Francesco Anelli

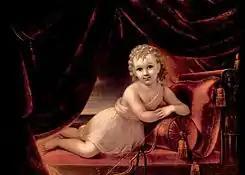
Anelli's oil painting, "Portrait of a Child as Cupid", depicting young William Paterson Van Rensselaer, Jr.,

Anelli's "Portrait of a Child as Cupid"—depicting William Paterson Van Rensselaer, Jr.—was painted in New York City and was commissioned by the subject's father, William Paterson Van Rensselaer Sr. (1805–1872). The picture was lent by him in 1847 to the annual exhibition held by the Albany Gallery of Fine Arts, of which Van Rensselaer was an honorary member. The painting, which descended in the family, may have hung in the Rensselaer Manor House in Albany and almost certainly hung in both the Elk Street town house built by William Paterson Van Rensselaer, Sr., at the time of his first marriage in 1833 and then in Beverwyck, in Bath (now Rensselaer), New York, which Van Rensselaer built after inheriting the Rensselaerswyck estate lands on the east bank of the Hudson River, following the death of his father, Major General Stephen Van Rensselaer III, on 26 January 1839. During the late 1830s, Anelli also painted portraits of William Paterson Van Rensselaer, Jr. (Private Collection); his sister, Euphemia White Van Rensselaer (1816–1888; Private Collection); and his sister-in-law, Mary Rebecca Tallmadge Van Rensselaer (1817–1872; Albany Institute of History and Art).